Palace of the Grand Dukes of Lithuania

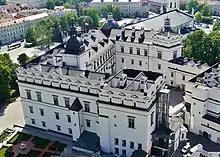
Palace in 2019

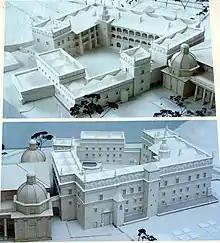
Rimas Grigas' winning design in 2004

The Palace of the Grand Dukes of Lithuania is a palace in Vilnius, Lithuania. It was originally constructed in the 15th century for the rulers of the Grand Duchy of Lithuania and the future Kings of Poland. The palace, located in the lower castle of Vilnius, evolved over the years and prospered during the 16th and mid-17th centuries. For four centuries the palace was the political, administrative and cultural centre of the Polish–Lithuanian Commonwealth. It was demolished in 1801.